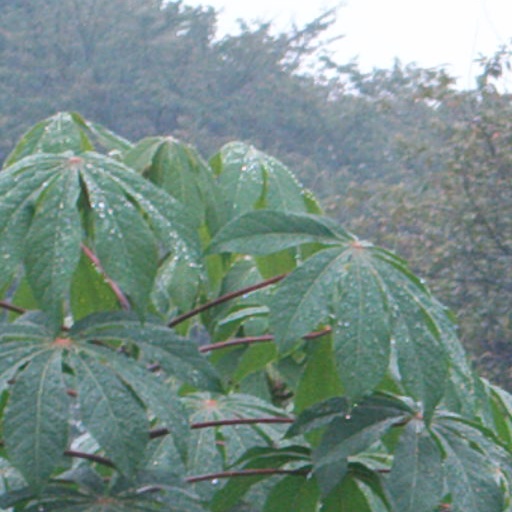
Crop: cassava